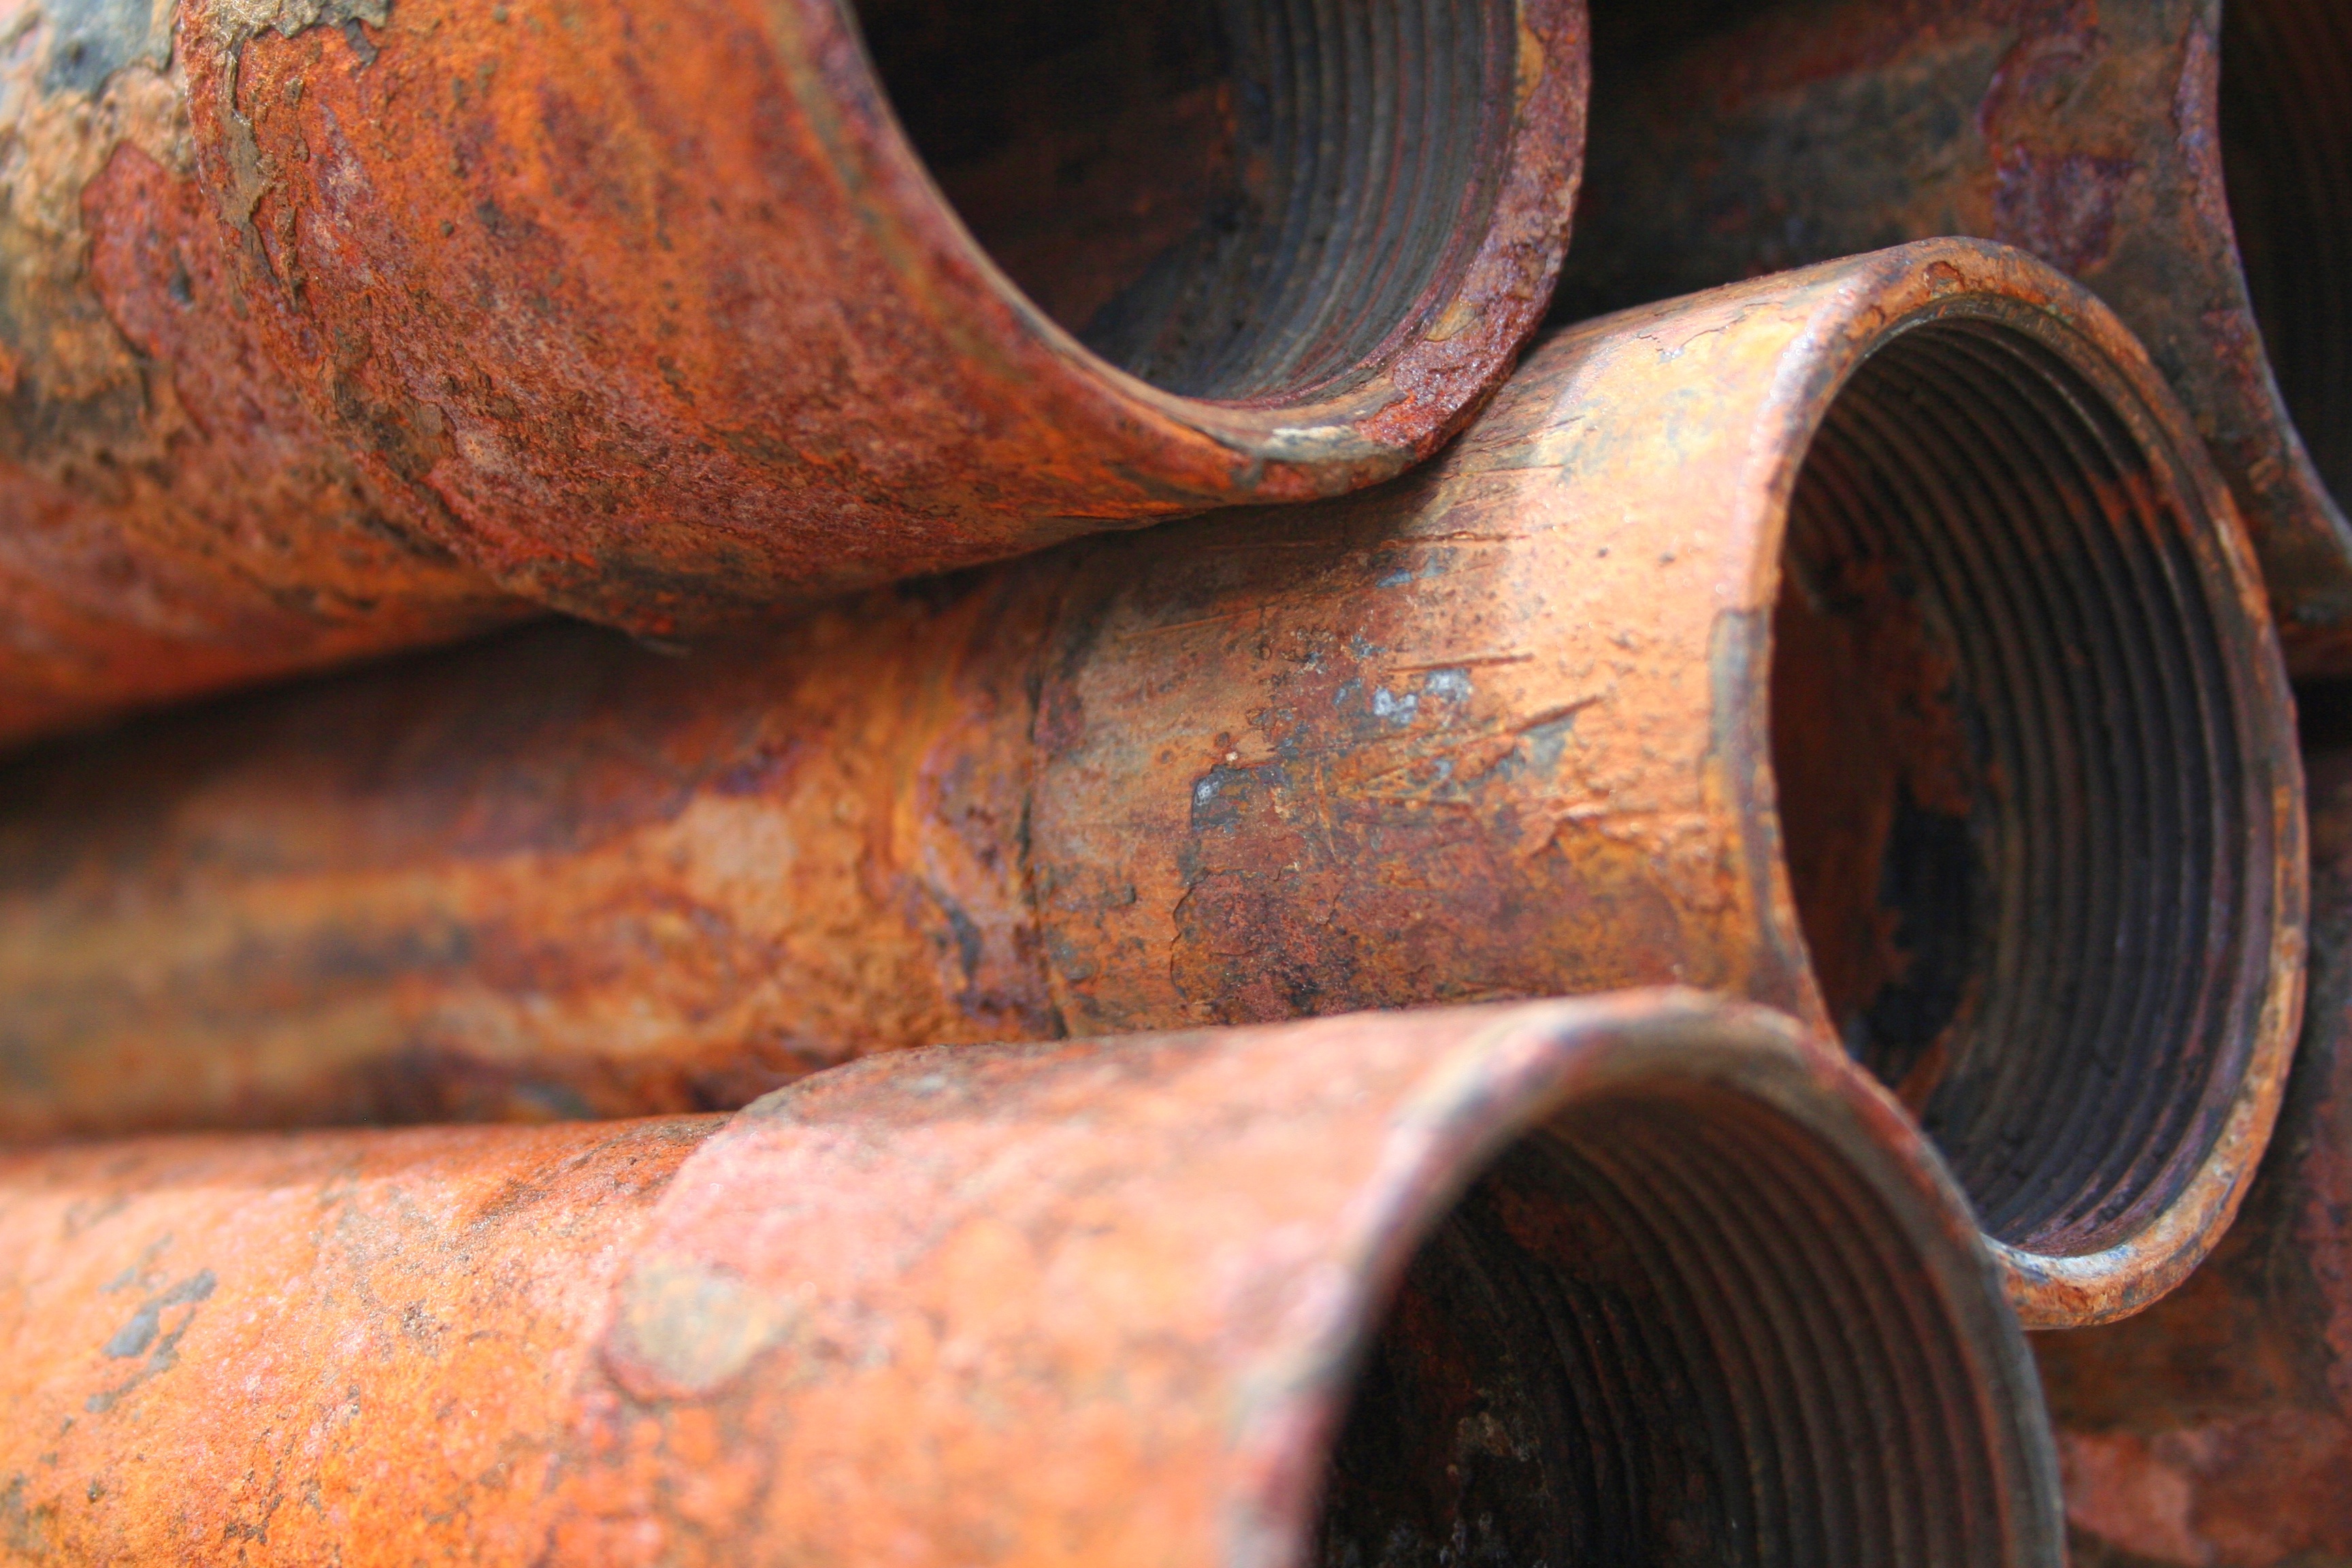
wood, rust, metal, material, close up, pipe, iron, man made object